Naogaon Government College

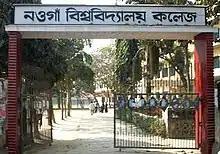
Gate of Naogaon Govt. College

The foundation stone of Naogaon Degree College was laid in 1959 by subdistrict administrator Abdul Baten at the north-east edge of Naogaon. Subdistrict administrator Abdur Rob Chawdhory carried on the plan and established the college in 1962. It offered intermediate and 3-year (pass level) undergraduate degrees. In 1980, the college was amalgamated with BMC College and nationalized. Now it is Naogaon Government College. In 1996, the college had started honors in 10 subjects and masters in 9 subjects. Its area is almost 11 acre.